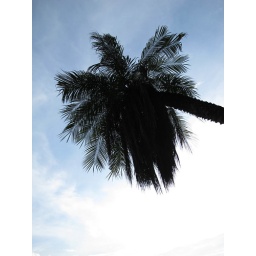
Palm tree in the sky